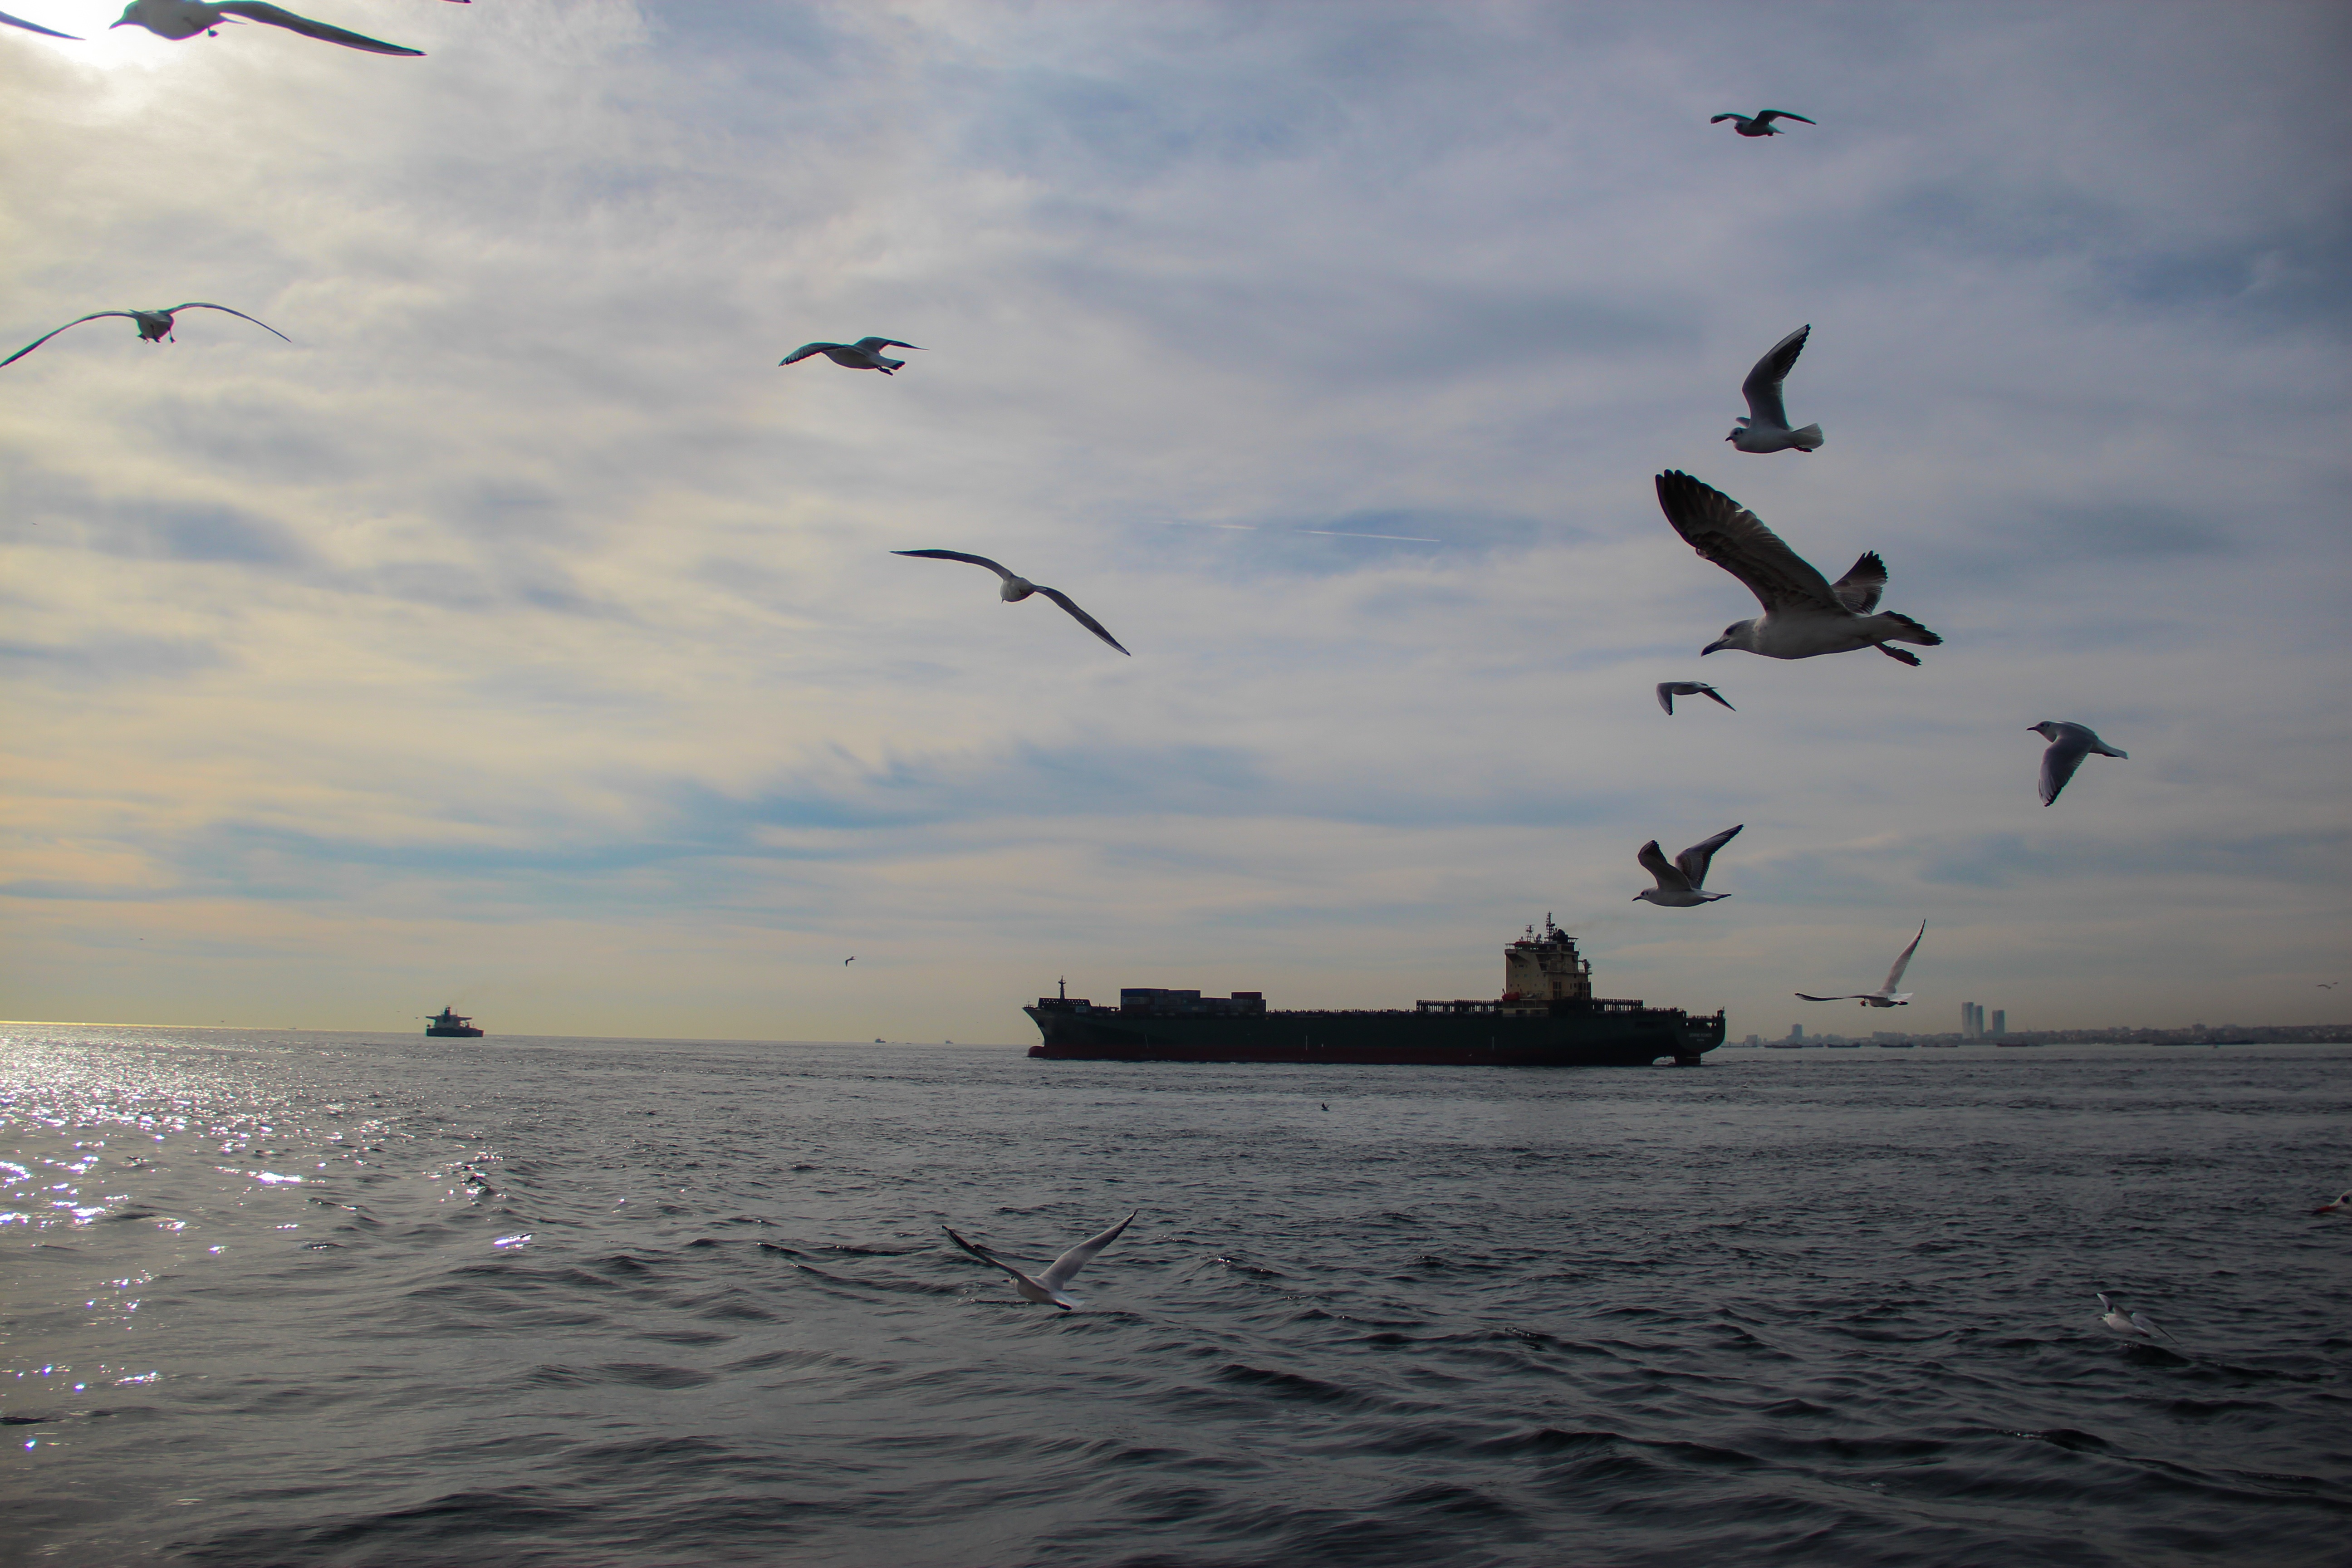
beach, sea, coast, water, ocean, bird, seabird, ship, seagull, gull, bay, ships, seagulls, charadriiformes